Blue-gray

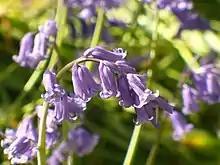
Bluebell flowers

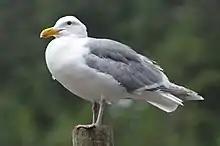
A glaucous gull

The first recorded use of "cadet grey" as a color name in English was in 1912. Before 1912, the word "cadet grey" was used as a name for a type of military issue uniform.